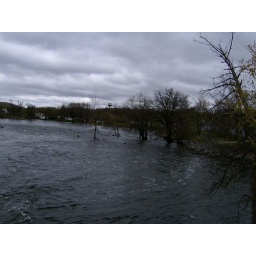
Trent river overflowing its banks during spring run-0ff. Note Frankford water tower above trees.